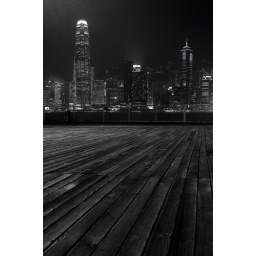
the wooden floor @ west kowloon promenade vs. the view over central